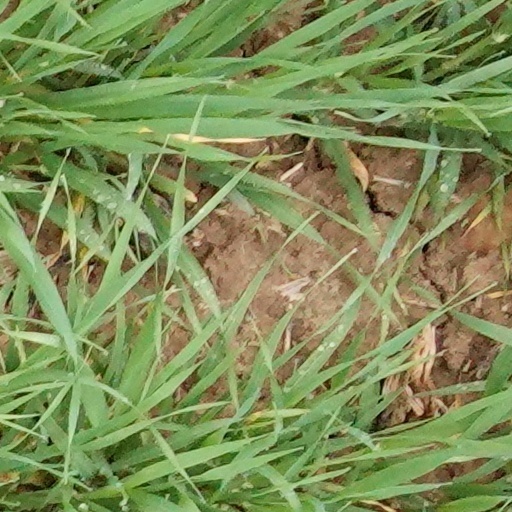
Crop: wheat